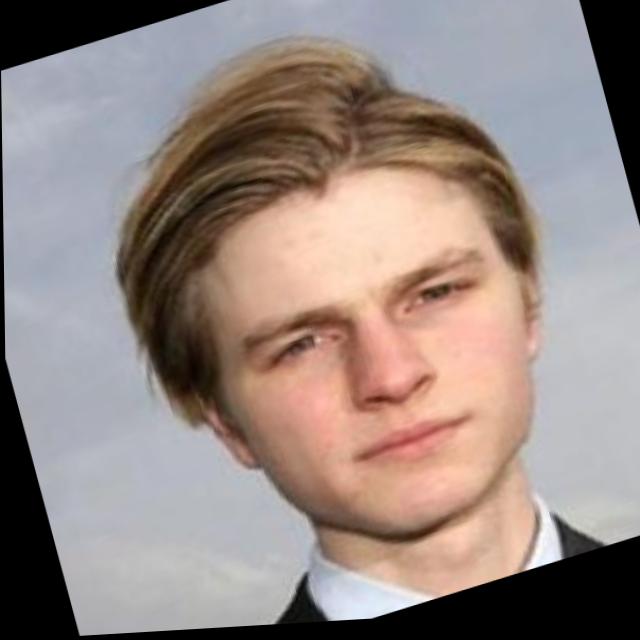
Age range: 13-20